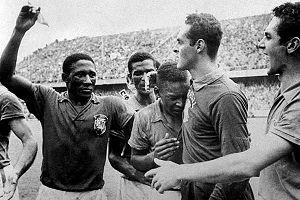
Djalma Pereira Dias dos Santos, est un footballeur international brésilien né le 27 février 1929 à São Paulo et mort le 23 juillet 2013 à Uberaba. Arrière droit modèle, il est double champion du monde avec l'équipe du Brésil.
L'équipe du Brésil de football est la sélection de joueurs brésiliens représentant le pays lors des compétitions internationales de football masculin, sous l'égide de la Confédération brésilienne de football.
La Coupe du monde de football, ou Coupe du monde de la FIFA, est le championnat du monde des équipes nationales masculines de football. Décidée le 28 mai 1928 par la Fédération internationale de football association sous l'impulsion de son président Jules Rimet, elle a été ouverte à toutes les équipes des fédérations reconnues par la FIFA, professionnelles y compris, se distinguant en cela du tournoi olympique de football, à l'époque réservé aux amateurs.
L'histoire du football rend compte de la naissance et de l'évolution du football, un sport collectif apparu au milieu du XIXᵉ siècle en Grande-Bretagne et devenu au siècle suivant le plus populaire au monde.